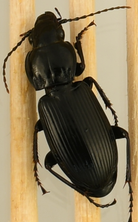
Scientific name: Pterostichus melanarius
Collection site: UNDERC Site (UNDE), plot UNDE_006